Brighton railway station

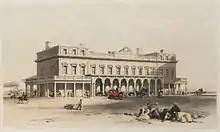
Brighton station in 1841

The passenger station was a three-storey building in an Italianate style, designed by David Mocatta in 1839–40 which incorporated the head office of the railway company. (This building still stands but has been largely obscured by later additions.) The station is said to have many similarities to the Nine Elms railway station of the London and Southampton Railway (1838) designed by Sir William Tite. Baker & Son were paid £9766 15s for the station building between May and August 1841. The platform accommodation was built by John Urpeth Rastrick and consisted of four pitched roofs each . It opened for trains to Shoreham on 12 May 1840, and to London on 21 September 1841.